Neeskens Kebano

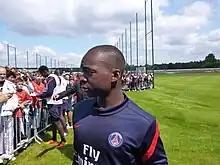
Kebano with Paris Saint-Germain in 2011

Neeskens Kebano (born 10 March 1992) is a professional footballer who plays as an attacking midfielder or left winger for UAE Pro League club Al-Jazira. Born in France, he represented the DR Congo national team.